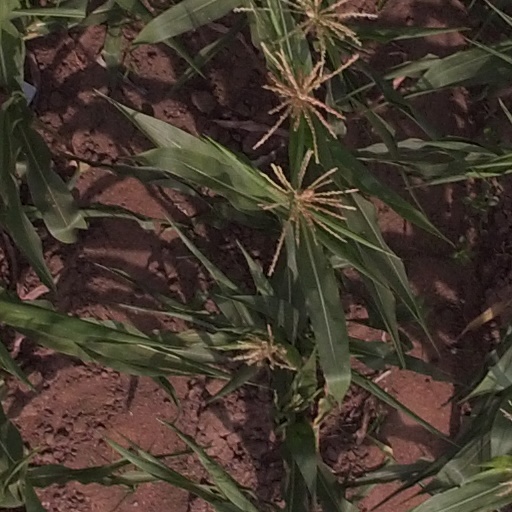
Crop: maize; corn